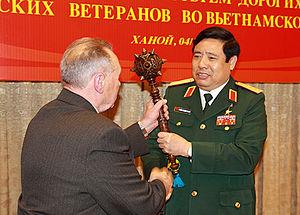
La boulava, buława en polonais, булава en russe et ukrainien, est une massue de cérémonie, équivalent d'un bâton de maréchal, qui était attribuée aux hetmans, plus hauts dignitaires de l'armée du royaume de Pologne puis de la république des Deux Nations.